Jan Hartman (philosopher)

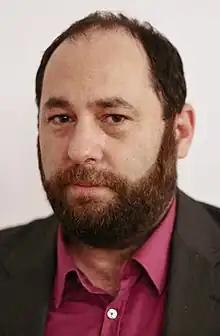

Jan Marek Hartman (born 18 March 1967 in Wrocław) is a Polish of Jewish descent philosopher specializing in bioethics, writer, anticlerical, opinion journalist and politician, professor of the humanities.